Crocodile (locomotive)

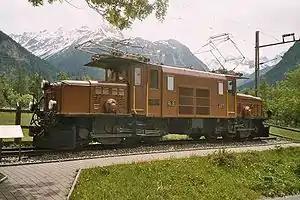
Rhaetian Crocodile in Bergün

Crocodile (German Krokodil) electric locomotives are so called because they have long "noses" at each end, reminiscent of the snout of a crocodile (see also Steeplecab). These contain the motors and drive axles, and are connected by an articulated center section. The center section usually contains the crew compartments, pantographs and transformer.